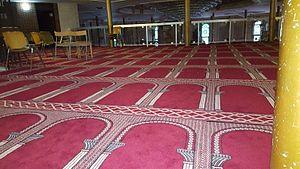
Salle de prière des femmes.
La Grande mosquée de Bruxelles est un lieu de culte musulman située dans le parc du Cinquantenaire à Bruxelles. Construite en 1879 comme une attraction d'exposition, elle est transformée en lieu de culte musulman en 1978 par l'Arabie saoudite qui la gère pendant quarante années. Depuis avril 2019, elle est dirigée par l'Exécutif des musulmans de Belgique, proche de l'administration marocaine.